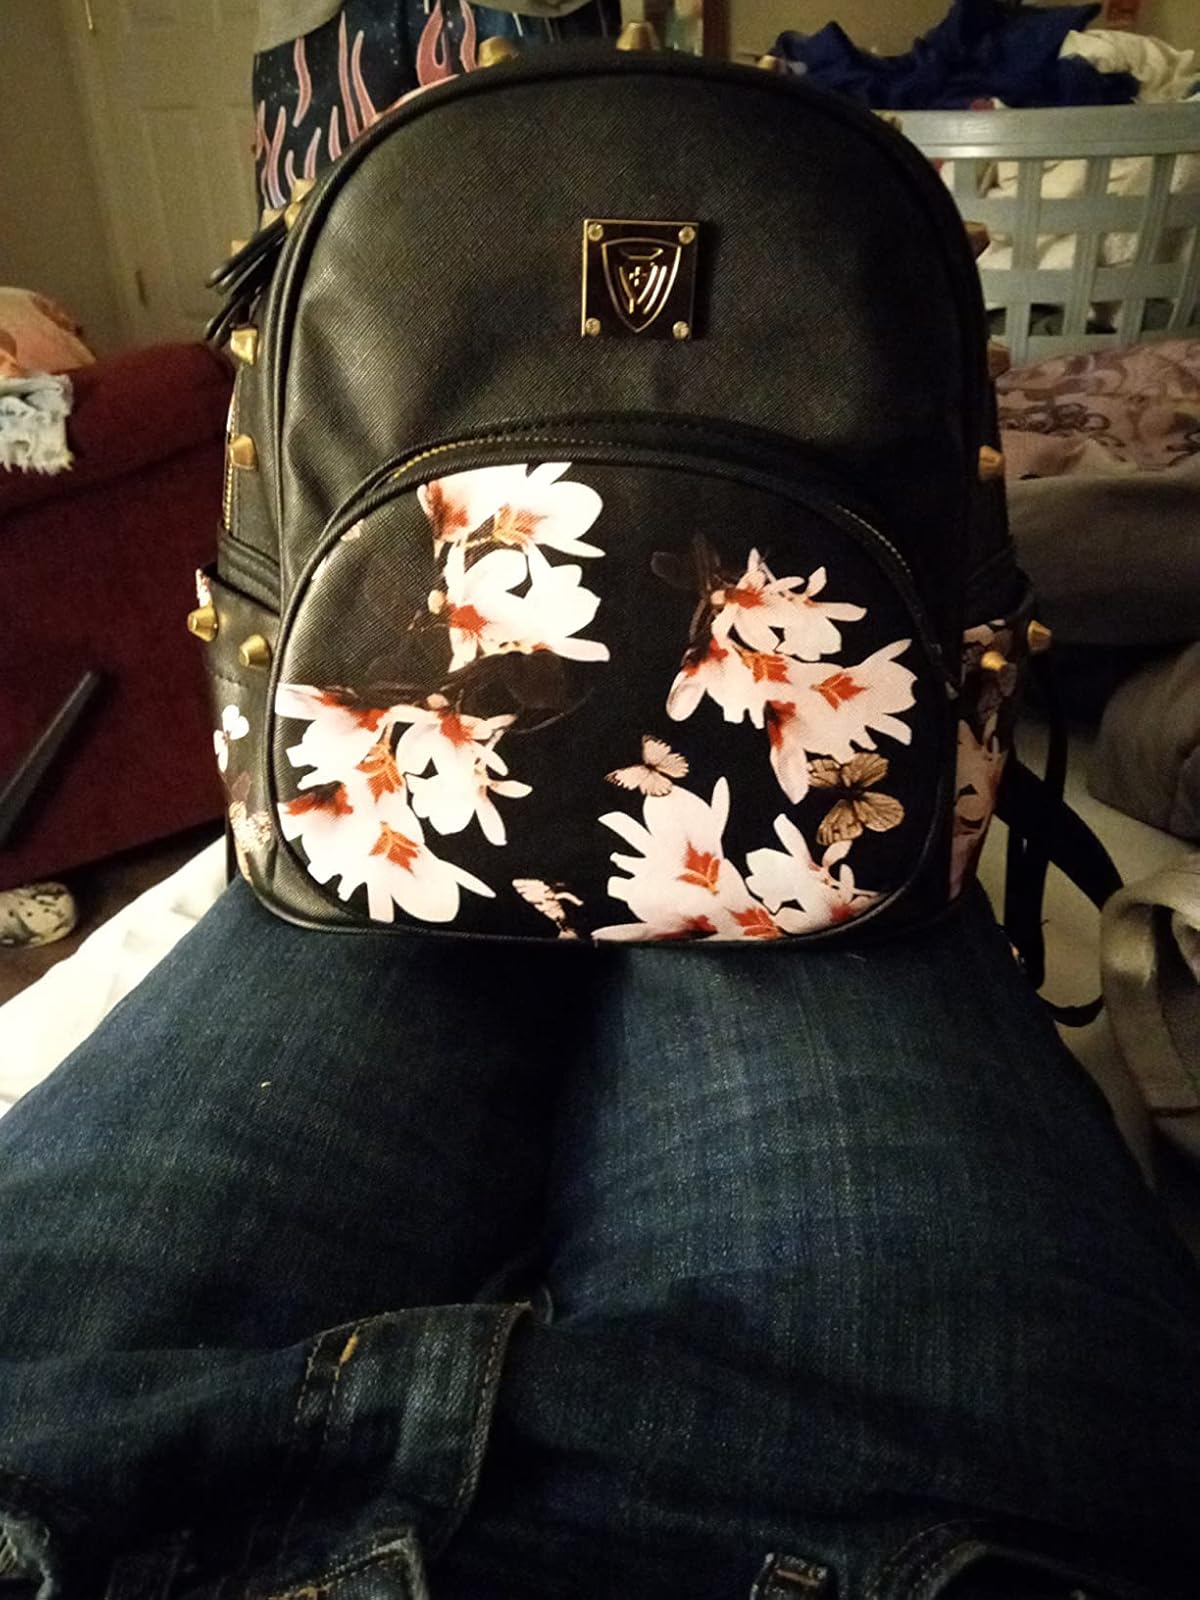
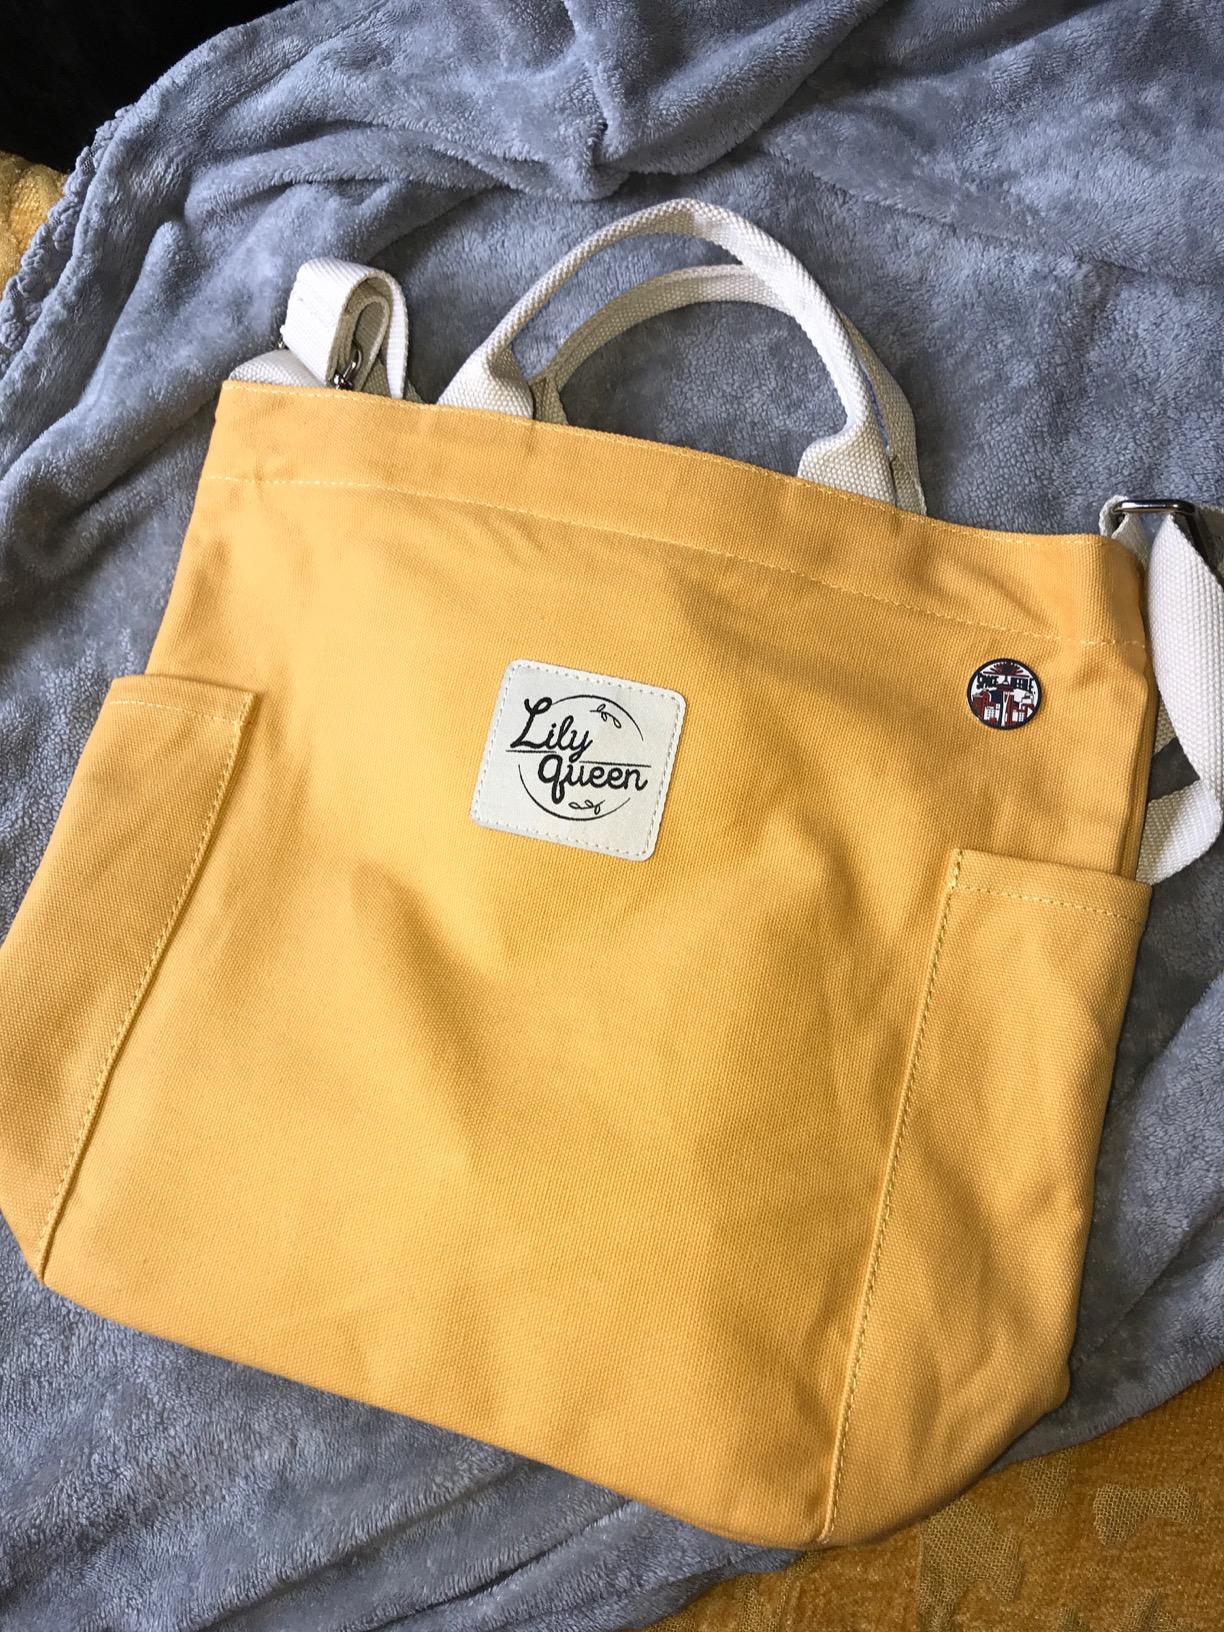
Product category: accessories_handbag
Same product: no